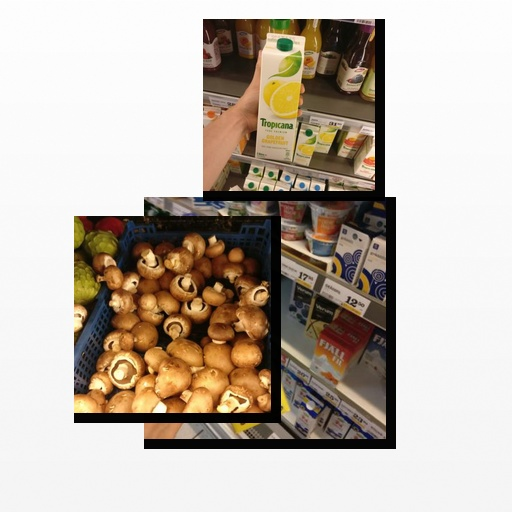
Food items: golden_grapefruit_juice, mushroom, strawberry_yogurt